Car body configurations

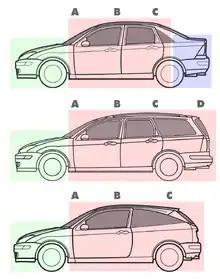
Typical pillar configurations of a sedan/saloon (three box), station wagon/estate (two box), and hatchback (two box) from the same model range

The configuration of a car body is typically determined by the layout of the engine, passenger and luggage compartments, which can be shared or separately articulated. A key design feature is the car's roof-supporting pillars, designated from front to rear of the car as A-pillar, B-pillar, C-pillar and D-pillar.